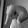
ASL letter: Q